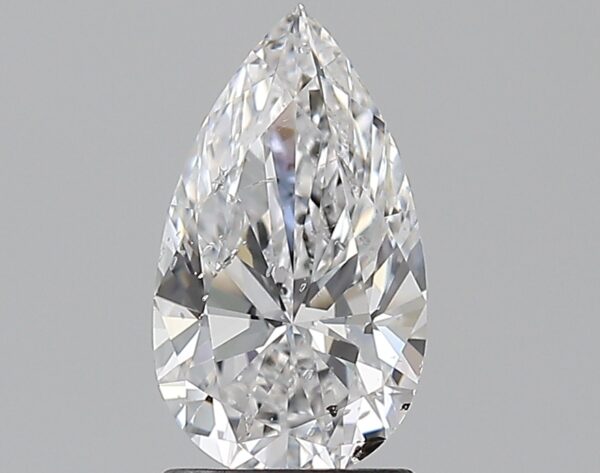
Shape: pear
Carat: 1.51
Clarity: SI2
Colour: D
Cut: EX
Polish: EX
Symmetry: EX
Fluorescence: N
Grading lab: GIA
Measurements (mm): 10.51 x 6.04 x 3.86